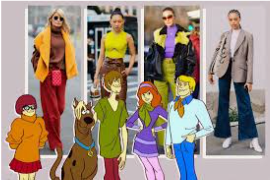
Portrait style: Cartoon Portrait